Hanibal Lucić

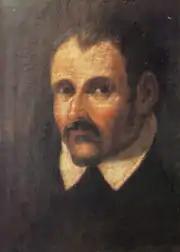
Portrait of "Hanibal Lucić"

Hanibal Lucić or Annibale Lucio (c. 1485 – 14 December 1553) was a Croatian Renaissance poet and playwright, author of the first secular drama in Croatian.